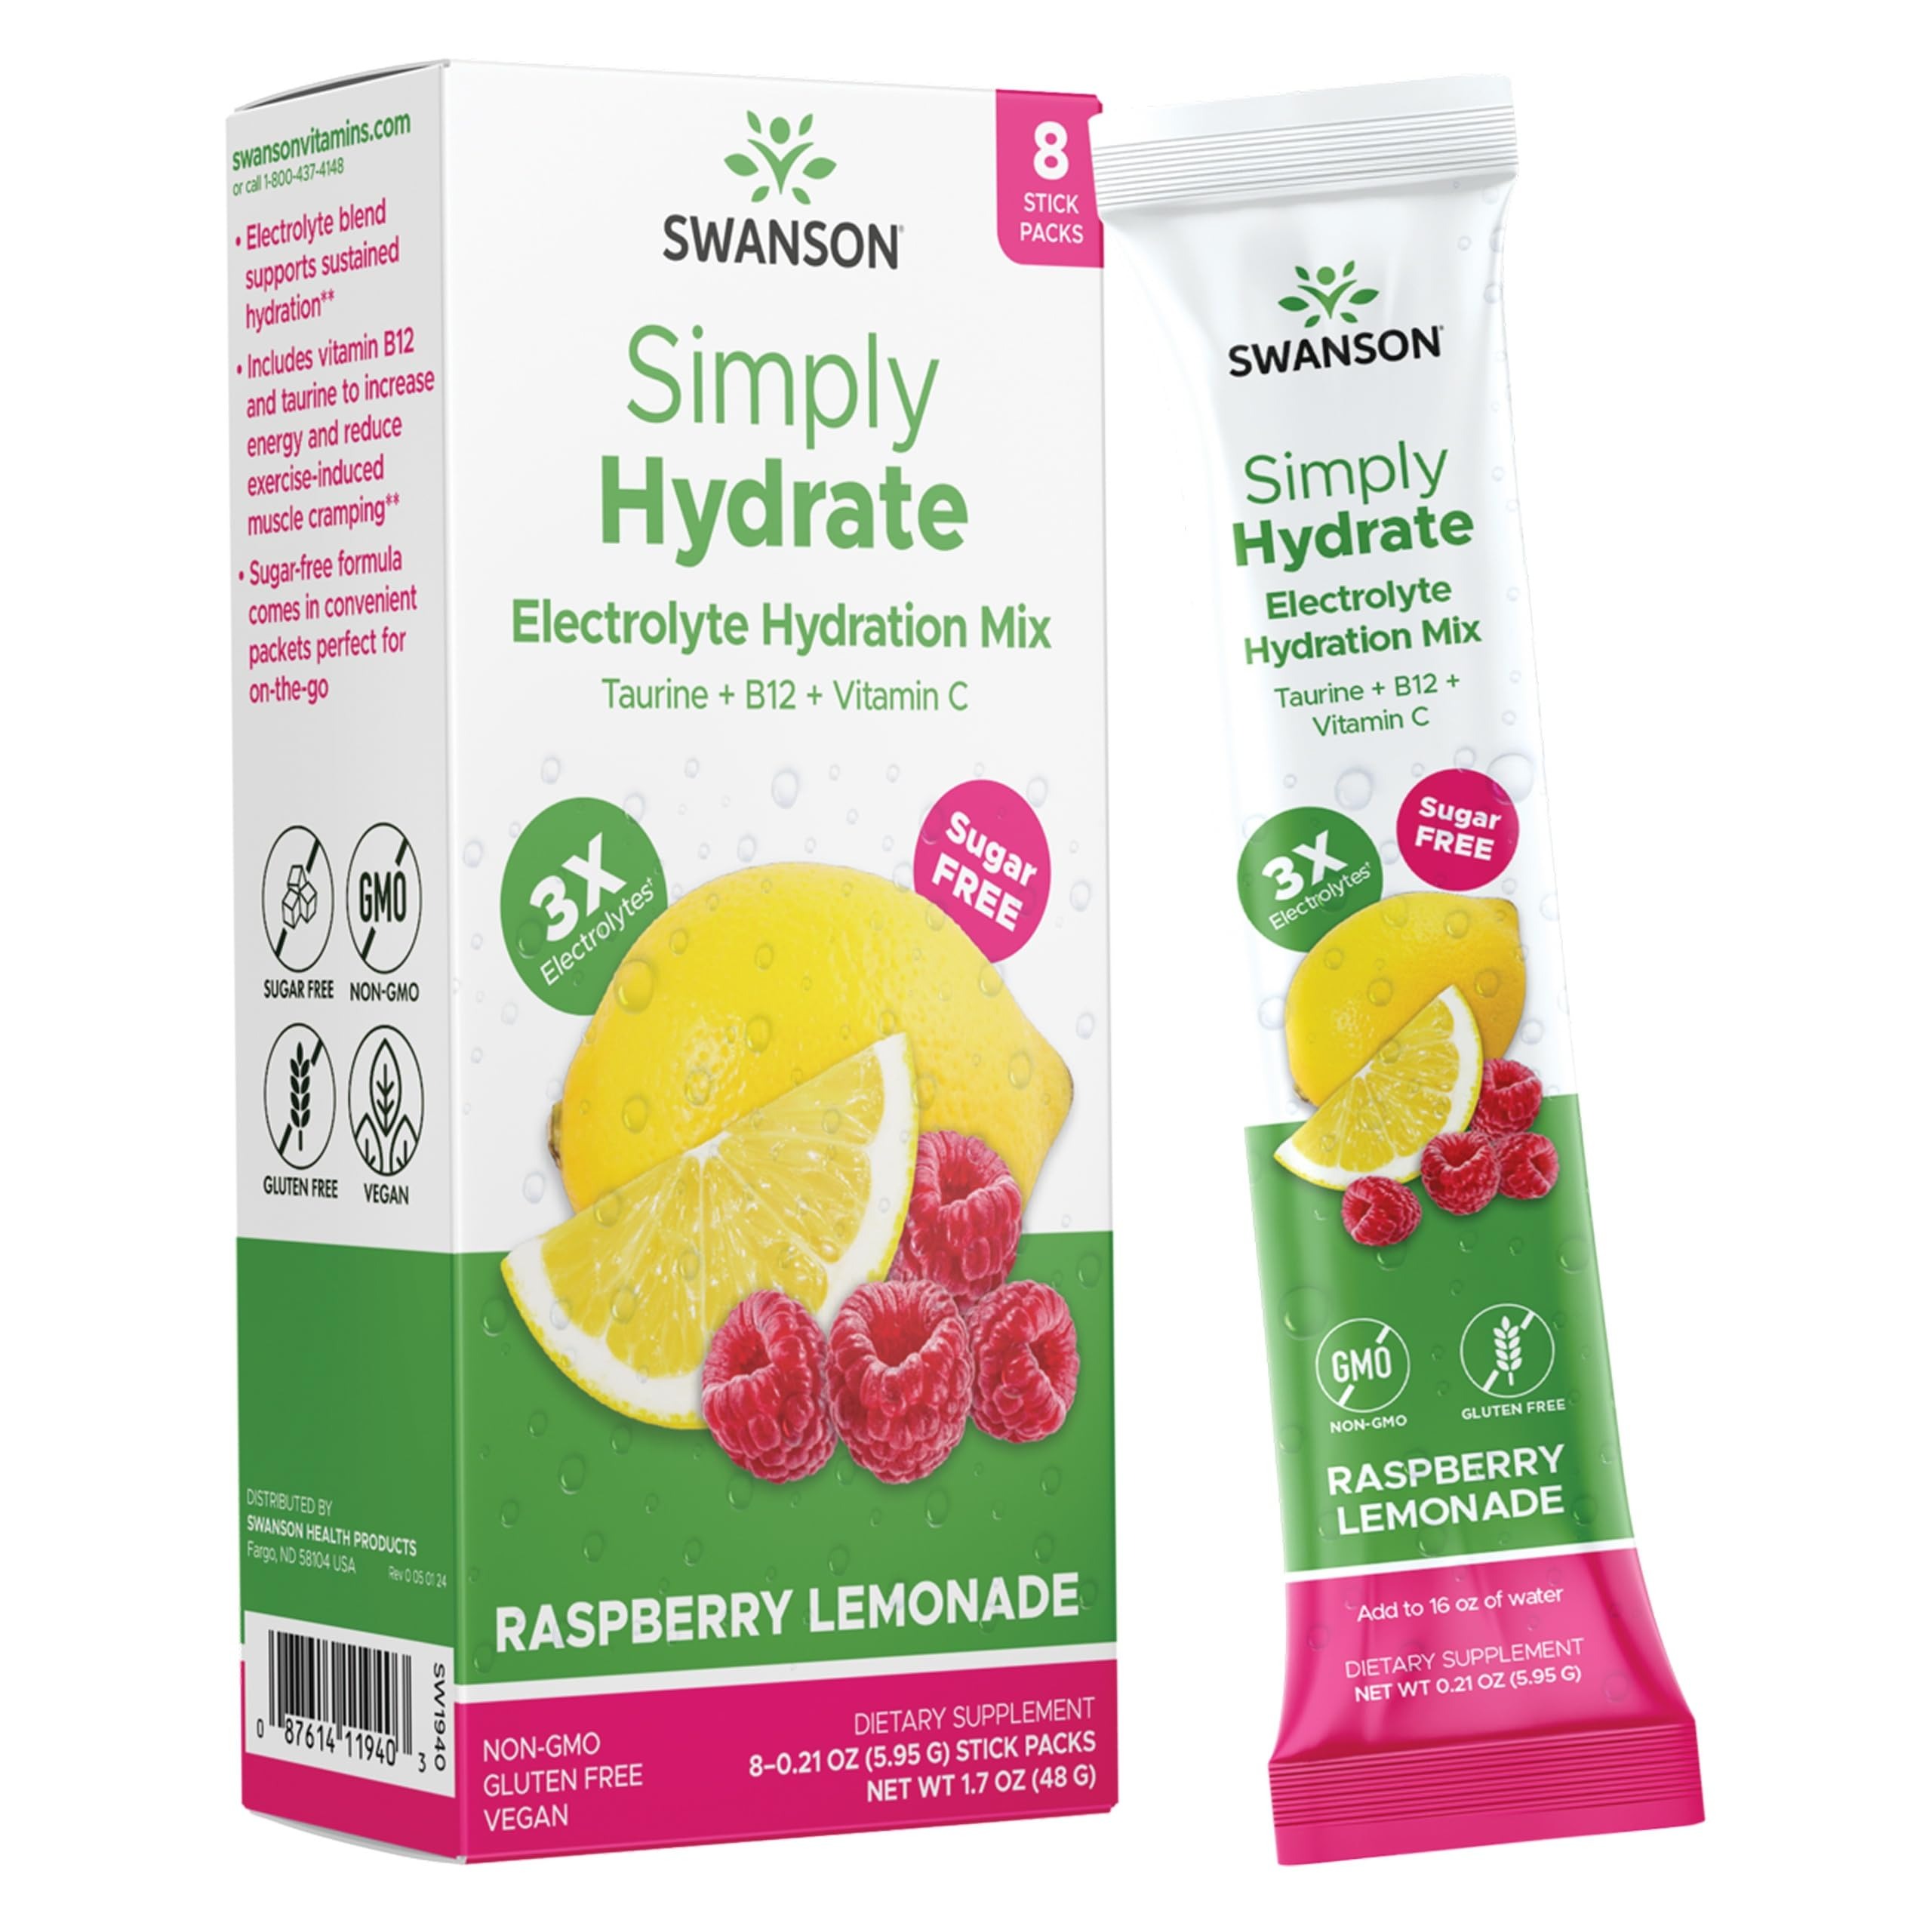
Item Name: Swanson Simply Hydrate Electrolyte Mix - Sugar-Free Rasberry Lemondae Flavor - 8 Packets | Advanced Electrolyte Blend | Convenient On-The-Go Solution
Bullet Point 1: Advanced Electrolyte Hydration: Stay refreshed and energized with Swanson Simply Hydrate. Our potent electrolyte blend helps replenish essential minerals like potassium and magnesium for an optimal hydration multiplier
Bullet Point 2: Convenient 8 Packets: Each box contains 8 individual packets, ensuring you have a convenient on-the-go hydration solution wherever you are
Product Description: Experience Refreshment and Rehydration Like Never Before!
Value: 8.0
Unit: Ounce

Price: 9.49